The Michigan Every Three Weekly

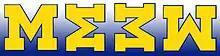
RUSH ME3W: "Every Three Weekly" official Greek Letters (2009)

"The Michigan Every Three Weekly" has seen controversy in recent years due to the subjects that it chooses to lampoon. As found by the 1969 U.S. Supreme Court case, "Tinker v. Des Moines Independent Community School District" and the 2001 U.S. Court of Appeals for the Sixth Circuit case "Kincaid v. Gibson", public schools cannot censor a student publication, reduce its funding or discipline its editors for the purpose of controlling content.